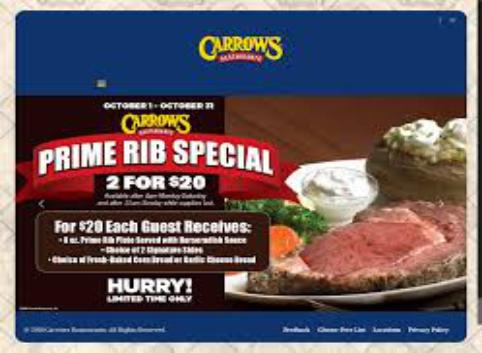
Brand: Carrows
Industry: Food